Cavite City

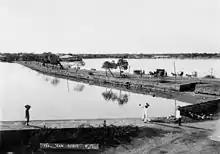
The San Roque causeway connecting Cavite Nuevo to San Roque town (1899)

The Port of Cavite "(Puerto de Cavite)" was linked to the history of world trade. Spanish galleons passed back and forth every July between Acapulco and Cavite. Galleons and other heavy ocean-going ships were not able to enter the Port of Manila along the Pasig River because of a sand bar that only allows light vessels to reach the river-port. For this reason, the Port of Cavite was regarded as the Port of Manila, as the main seaport of the colonial capital.